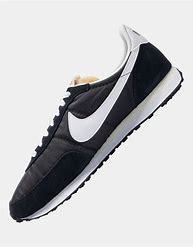
Brand: Nike
Model: Waffle 2